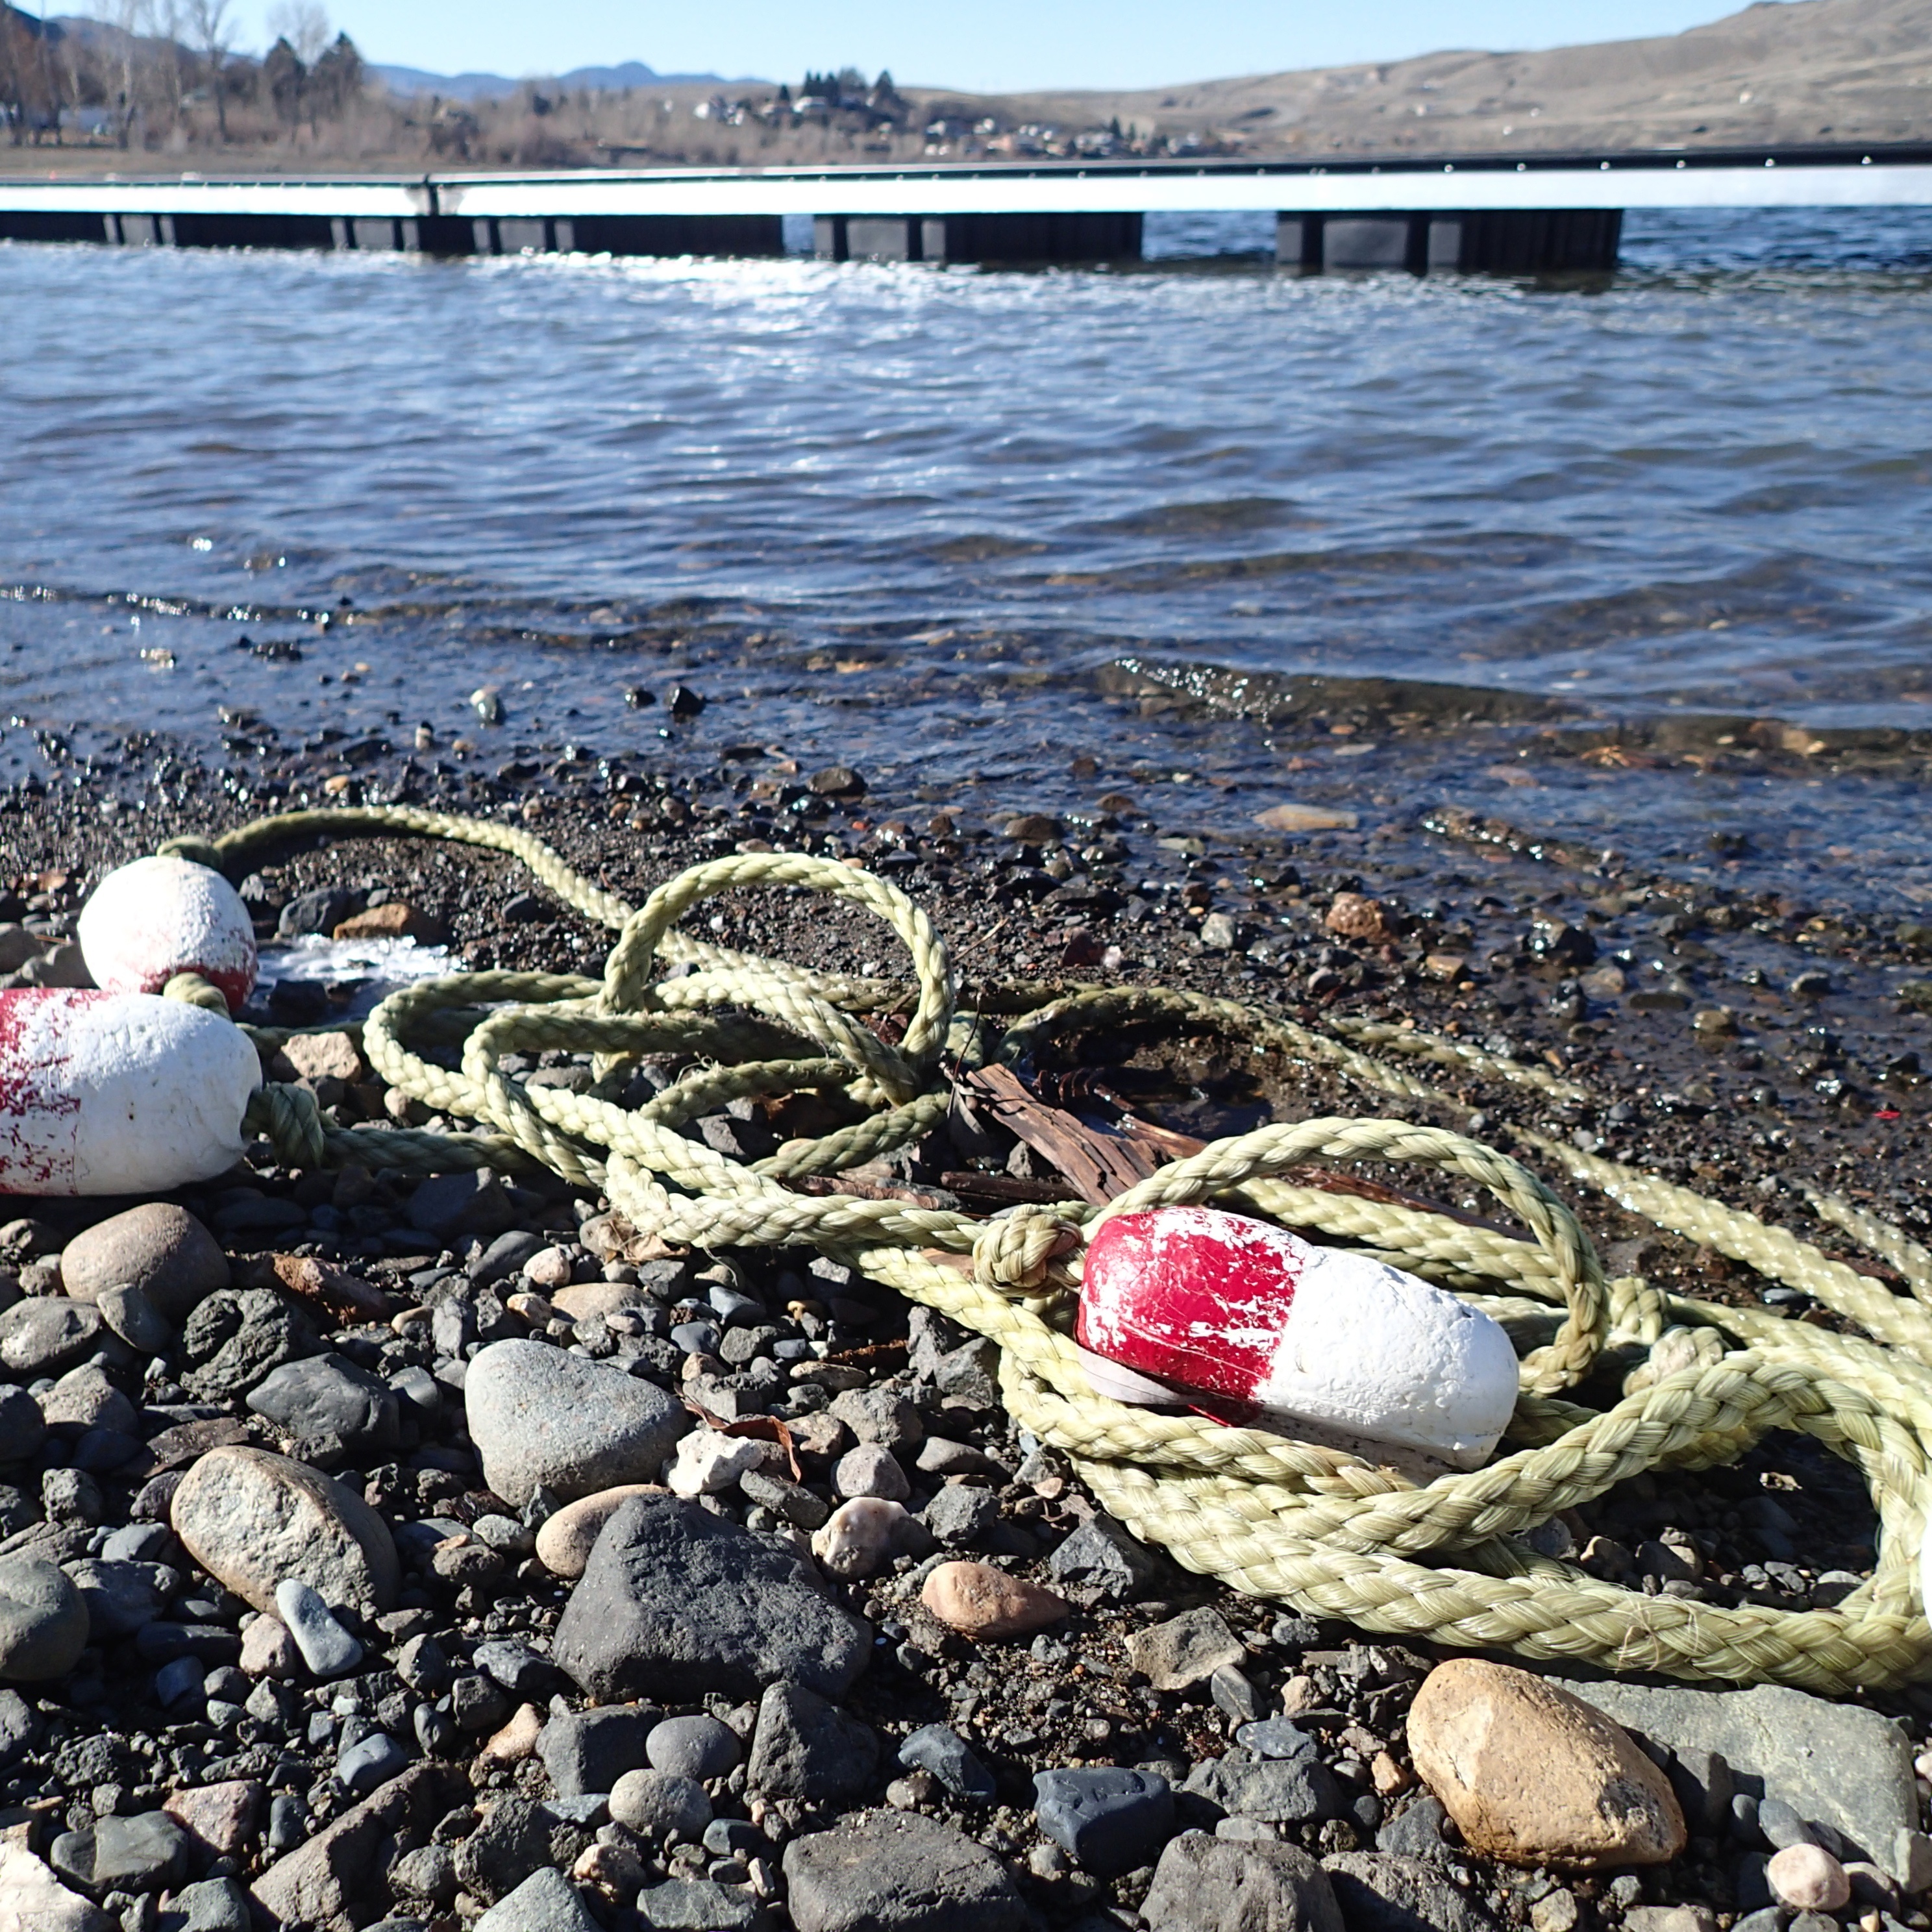
sea, coast, shore, vehicle